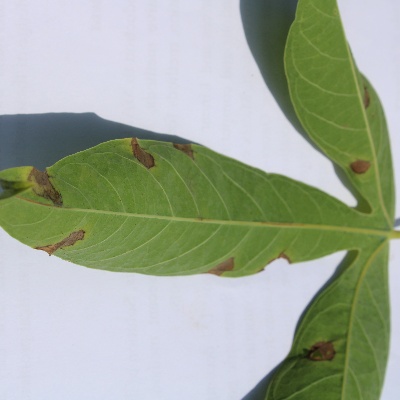
Crop: Cassava
Condition: brown spot